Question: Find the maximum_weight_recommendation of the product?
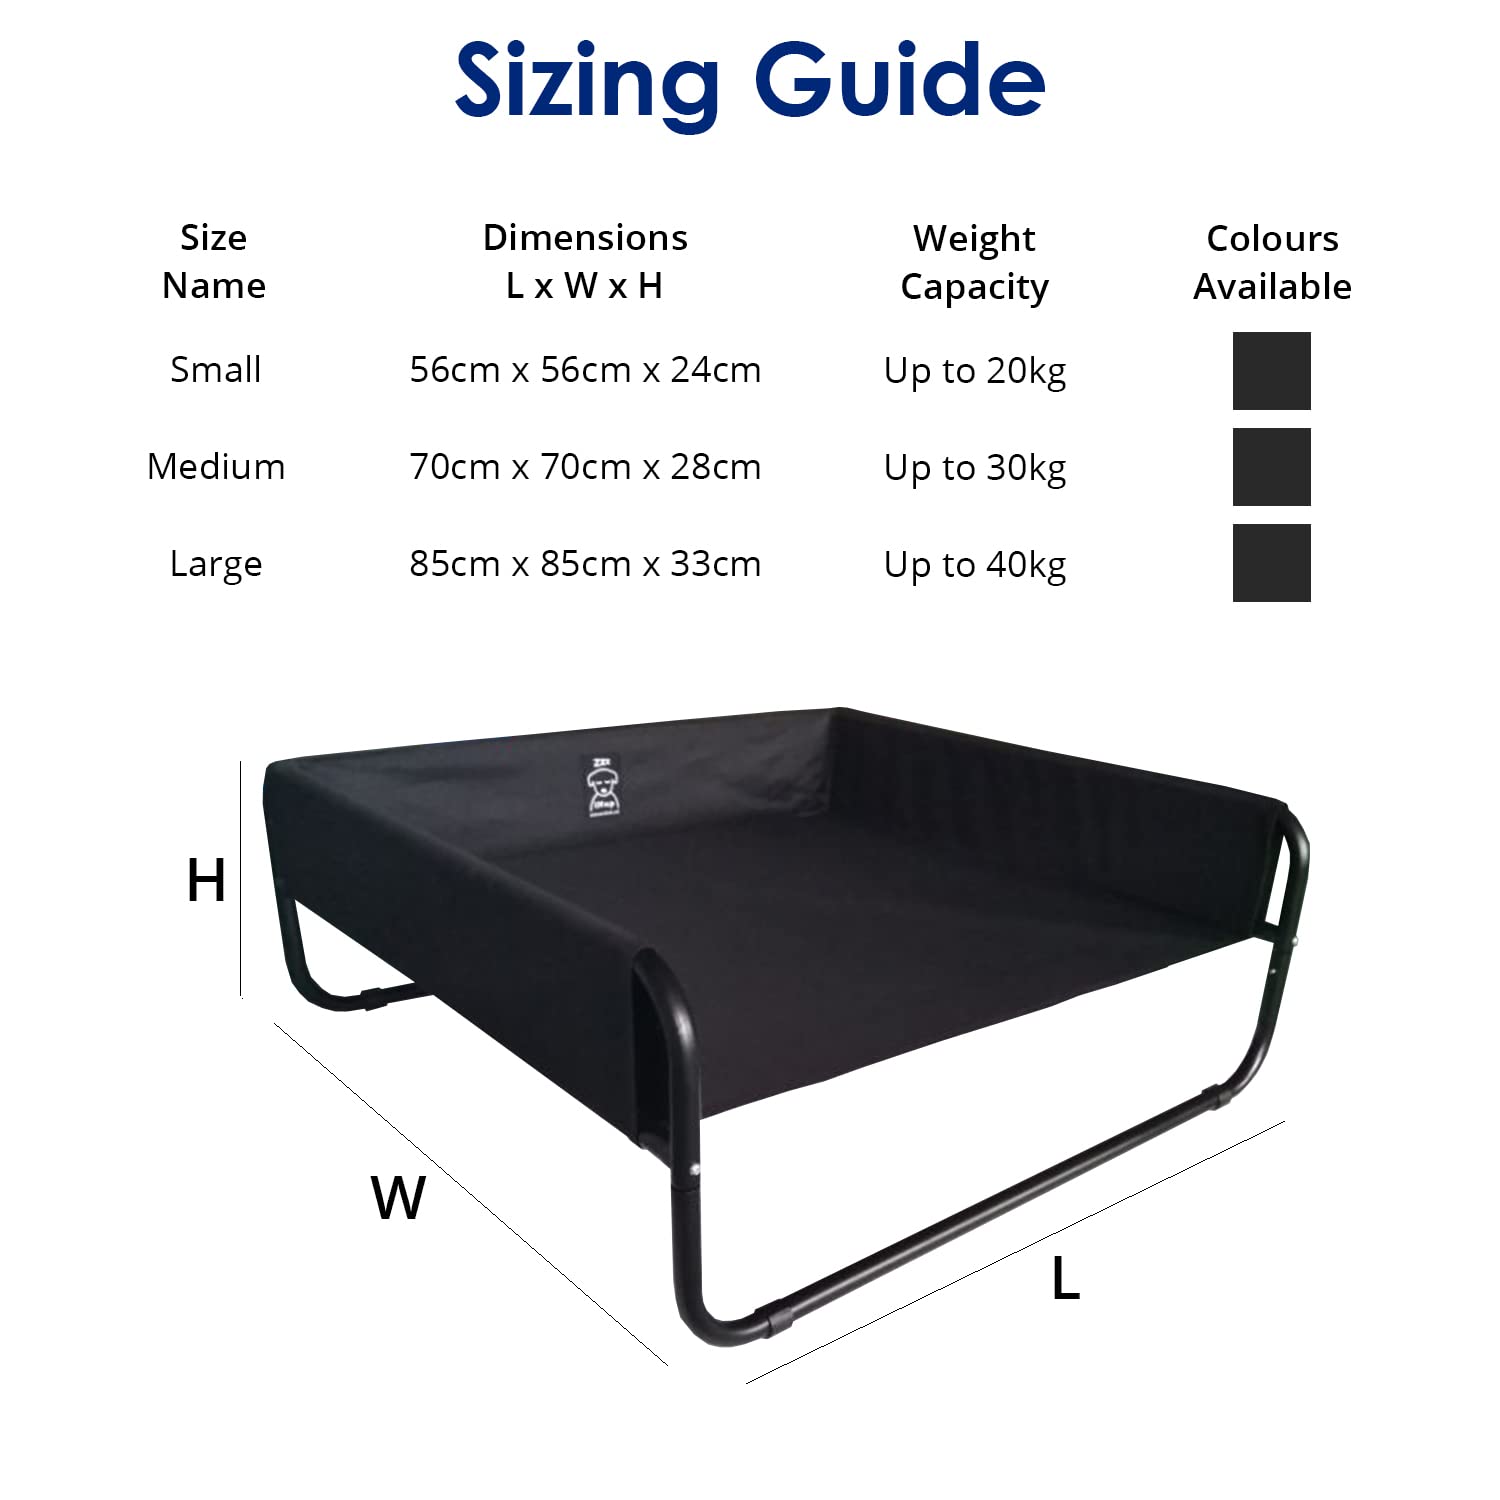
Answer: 40.0 kilogram